Fairyland (Gailit novel)

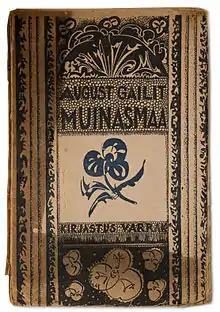
Cover of 1920 published version.

Fairyland (Estonian: "Muinasmaa") is a novel by Estonian author August Gailit. It was completed in 1914 and first published in 1918, and it was Gailit's first novel.